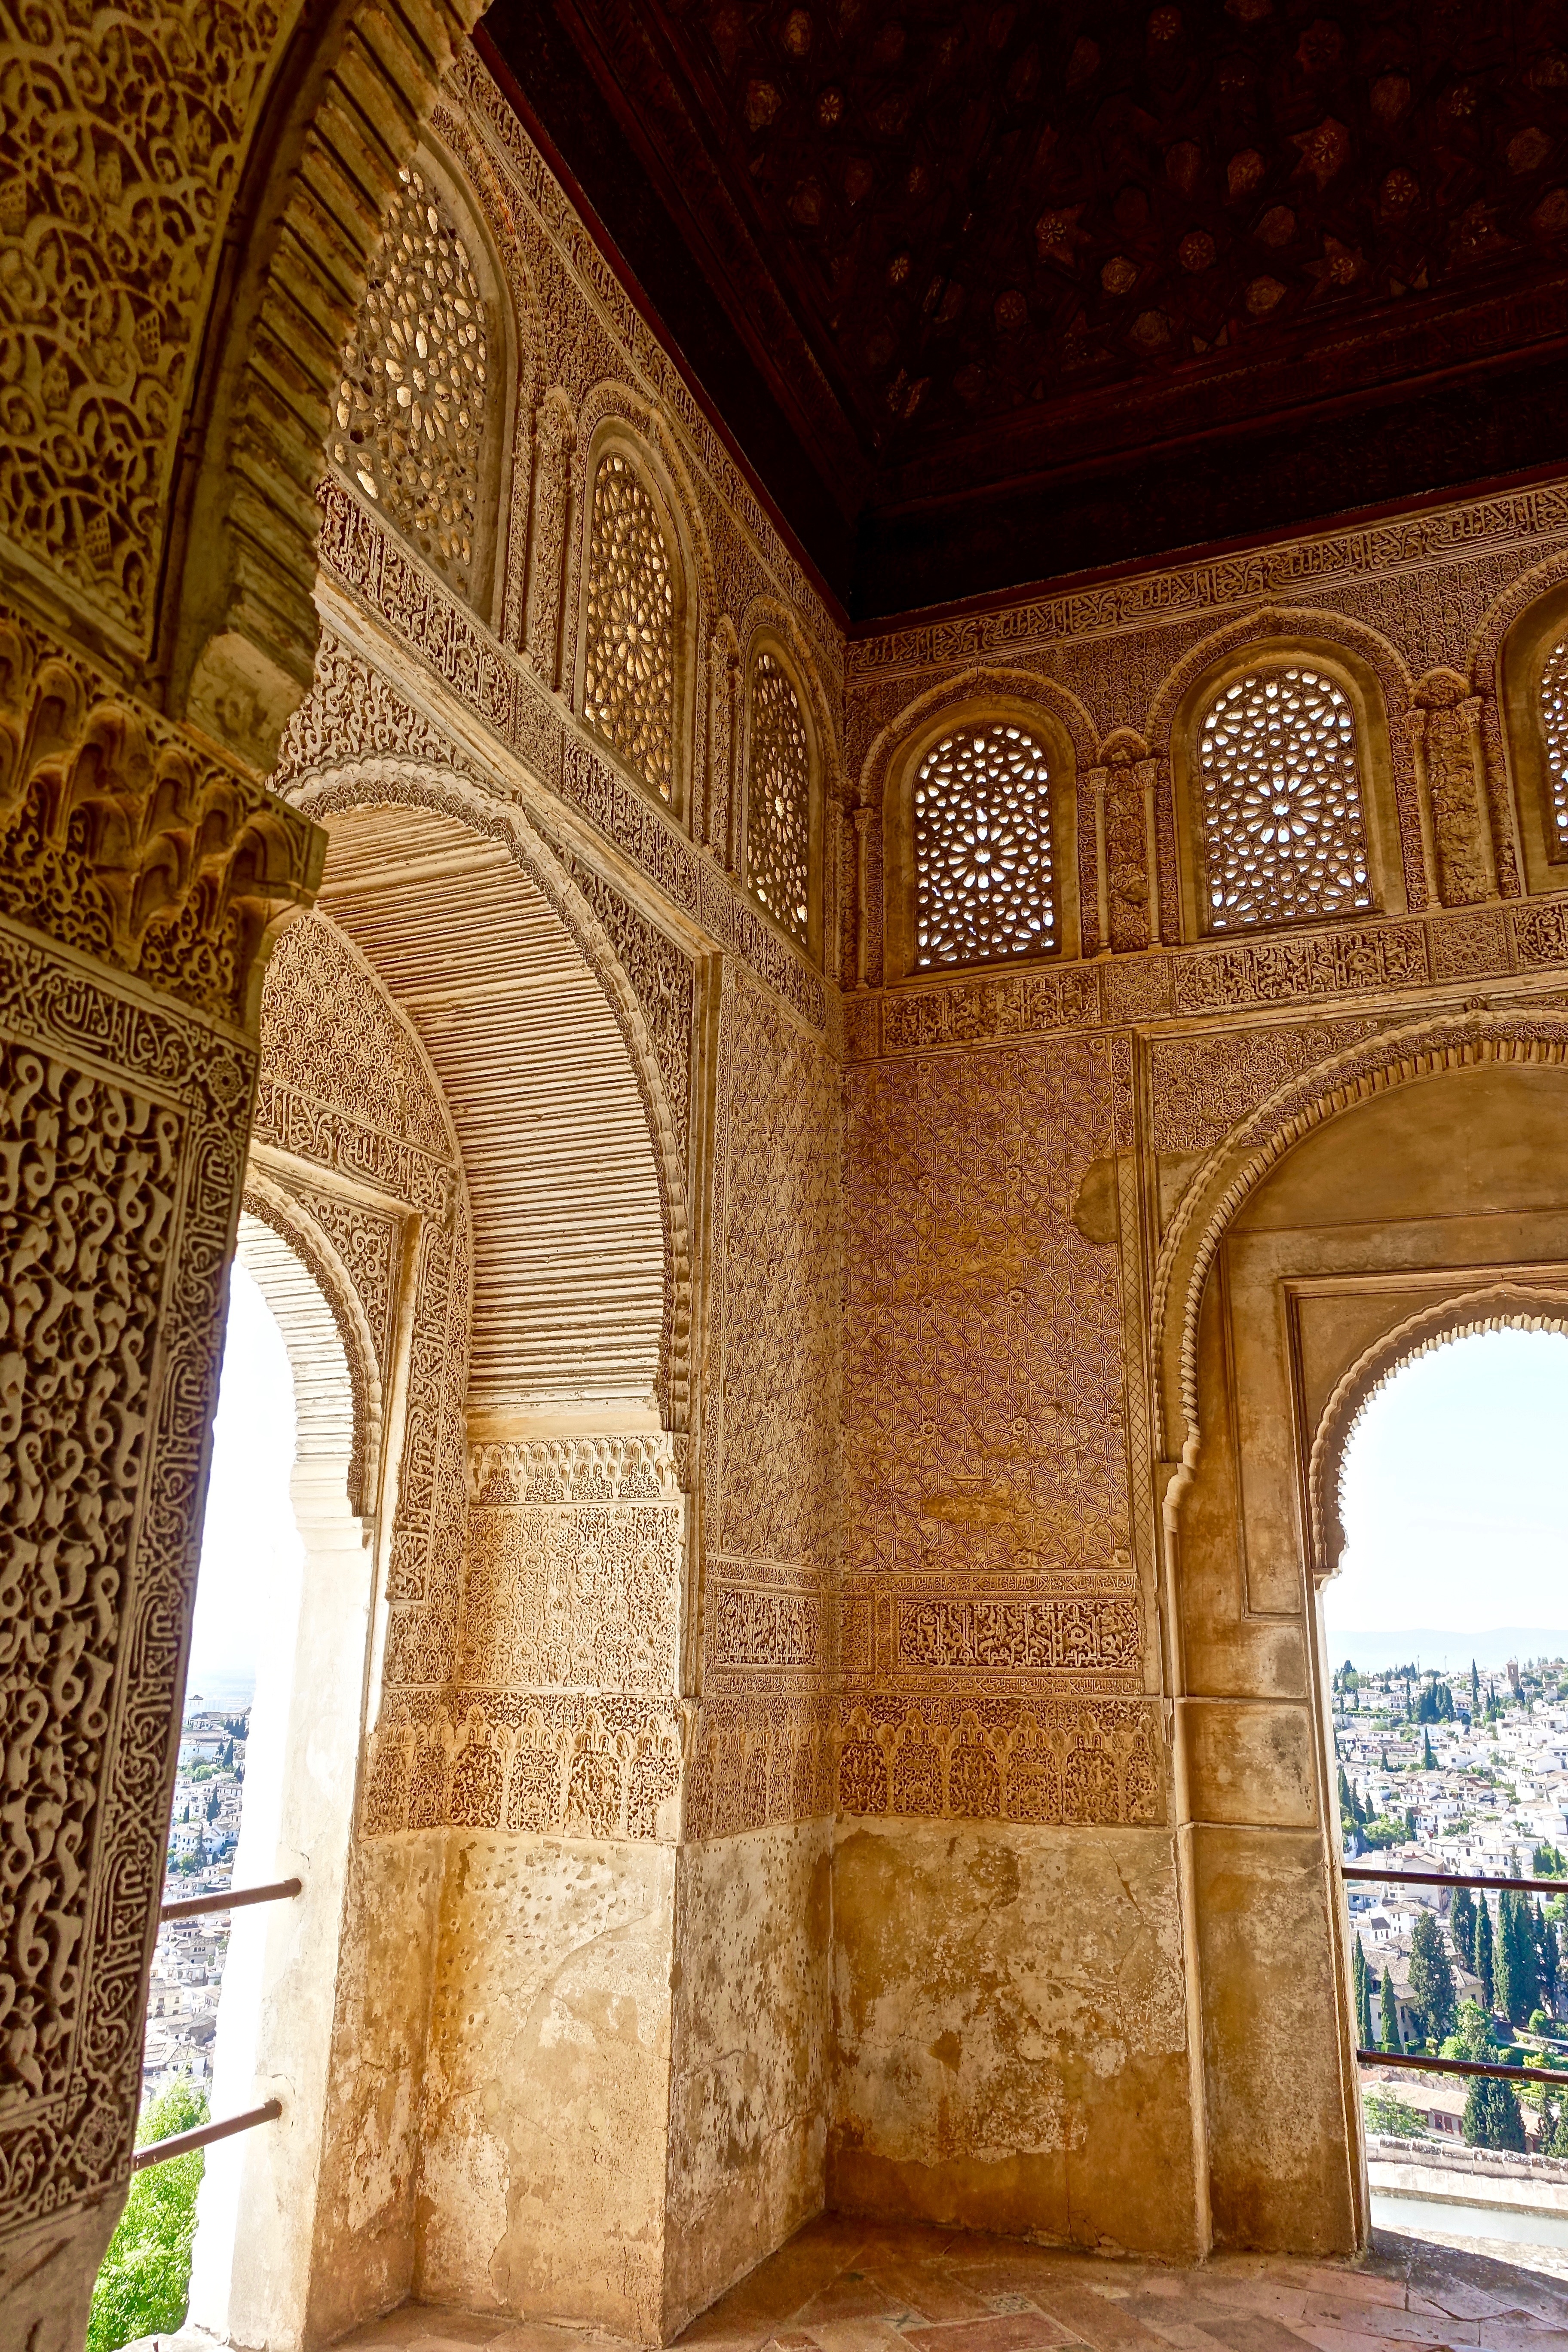
architecture, structure, building, palace, arch, decoration, column, chapel, place of worship, temple, arches, monastery, mosque, history, spanish, carving, arabic, alhambra, plasterwork, moorish, ancient history